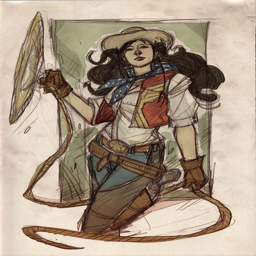
lasso is perfect for these illustrations